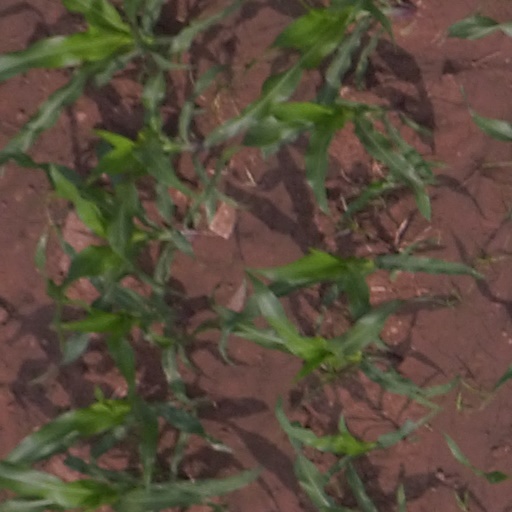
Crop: maize; corn